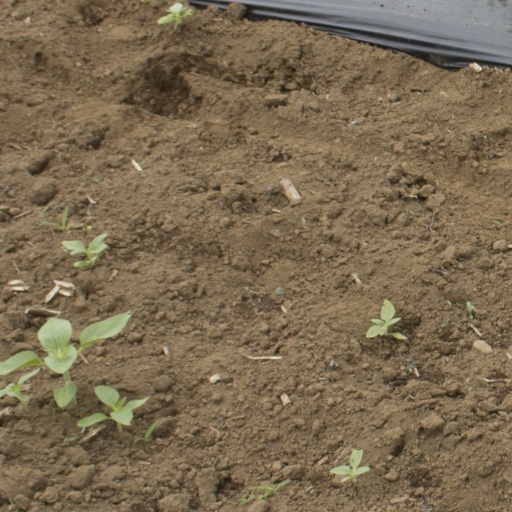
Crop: Jerusalem artichoke